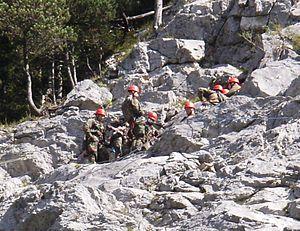
Gebirgsjäger « chasseurs des montagnes » ou Alpenjäger « chasseurs alpins » sont un corps d'armée d'infanterie légère alpin ou de montagne d'Allemagne, d'Autriche ou le Suisse. Le mot Jäger est un terme caractéristique utilisé pour l'infanterie légère dans le contexte militaire allemand